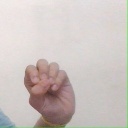
अक्षर: उ